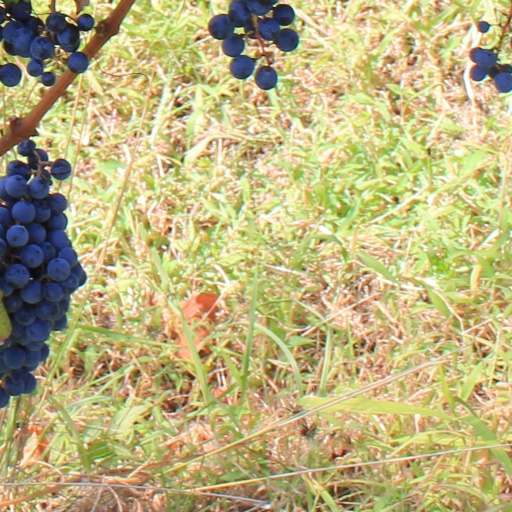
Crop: grape